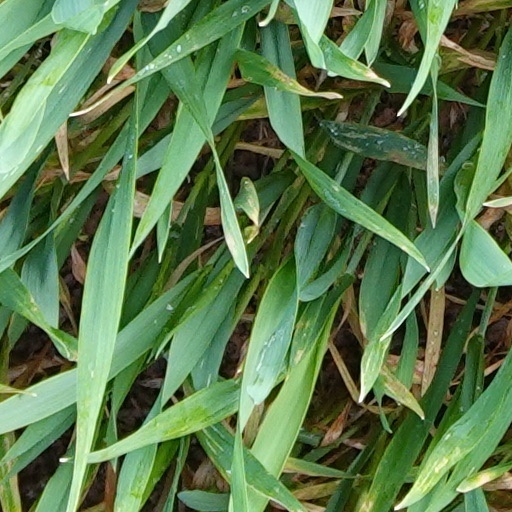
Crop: wheat